Delta Psi, Alpha Chapter building

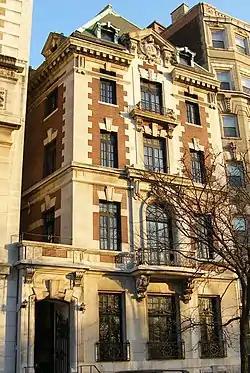
Delta Psi, Alpha Chapter in 2009

The Delta Psi, Alpha Chapter fraternity house is located at 434 Riverside Drive in the Morningside Heights neighborhood of Manhattan, New York City. It was purpose built in 1898 and continues to serve the "Columbia chapter" of the Fraternity of Delta Psi (aka St. Anthony Hall), a social and literary fraternity.